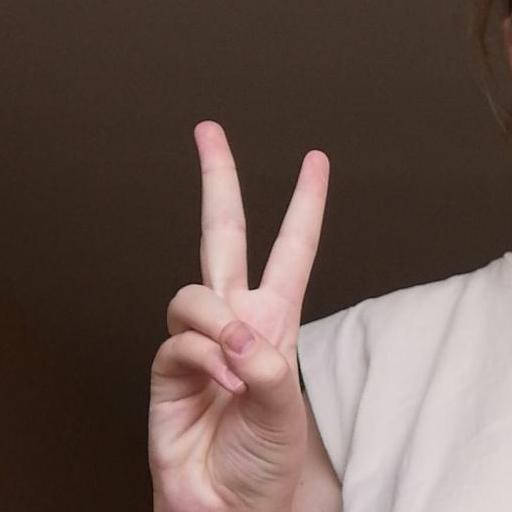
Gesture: peace